German invasion of Belgium (1940)

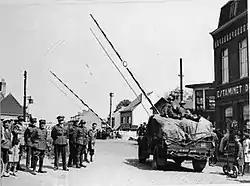
British troops cross the Franco-Belgian border at Herseaux on 10 May

The German planners had recognised the need to eliminate Fort Eben-Emael if their army was to break into the interior of Belgium. It decided to deploy airborne forces ("Fallschirmjäger") to land inside the fortress perimeter using gliders. Using special explosives and flamethrowers to disable the defences, the "Fallschirmjäger" entered the fortress. In the ensuing battle, German infantry overcame the defenders of the I Belgian Corps' 7th Infantry Division in 24 hours. The main Belgian defence line had been breached and German infantry of the 18th Army rapidly passed through it. Moreover, German soldiers established bridgeheads across the Albert Canal before the British were able to reach it some 48 hours later. The "Chasseurs Ardennais" further south, on the orders of their commander, withdrew behind the Meuse, destroying some bridges in their wake. German airborne forces were assisted by Junkers Ju 87 "Stukas" of III./""Sturzkampfgeschwader" 2" ("StG" 2) and I./"Sturzkampfgeschwader 77" ("StG" 77) helped suppress the defences. Henschel Hs 123s of II.(S)./"Lehrgeschwader " 2 (LG 2) which assisted in the capture of the bridges at Vroenhoven and Veldwezelt in the immediate area.